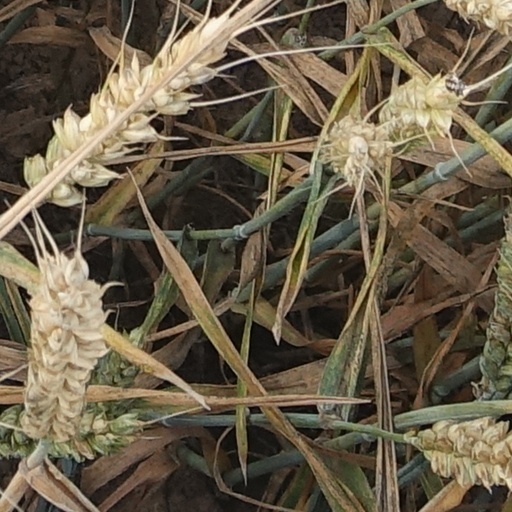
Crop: wheat